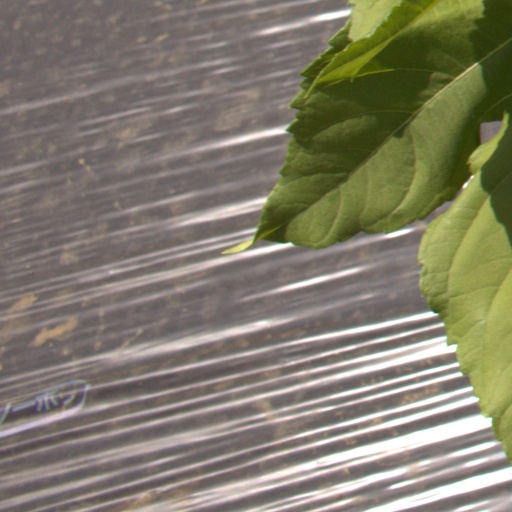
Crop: Jerusalem artichoke